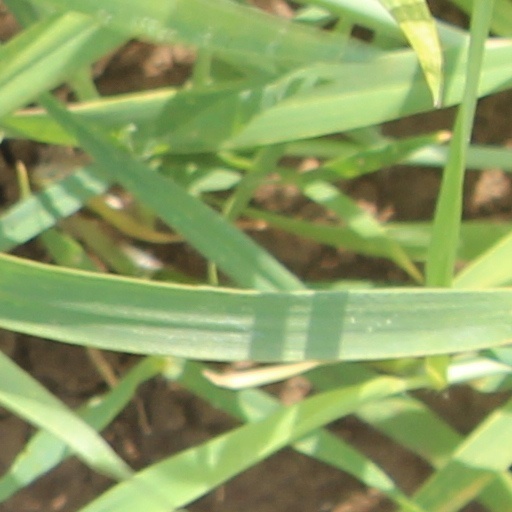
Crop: wheat